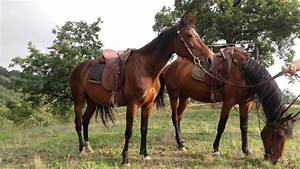
Label: horse